Enlargement of NATO

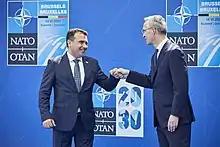
Two adult white men in dark suits signing documents on an outdoor table in front of two other men similarly dressed and two flags.

Negotiations to reunite East and West Germany took place throughout 1990, resulting in the signing of the Two Plus Four Treaty in September 1990 and East Germany officially joining the Federal Republic of Germany on 1990. To secure Soviet approval of a united Germany remaining in NATO, the treaty prohibited foreign troops and nuclear weapons from being stationed in the former East Germany, though an addendum signed by all parties specified that foreign NATO troops could be deployed east of the Cold War line after the Soviet departure at the discretion of the government of a united Germany, permitting NATO's enlargement to the east. There is no mention of NATO expansion into any other country in the September–October 1990 agreements on German reunification. Whether or not representatives from NATO member states informally committed to not enlarge NATO into other parts of Eastern Europe during these and contemporary negotiations with Soviet counterparts has long been a matter of dispute among historians and international relations scholars.